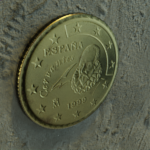
Coin value: 50cents
Country: es
Edition: 1999